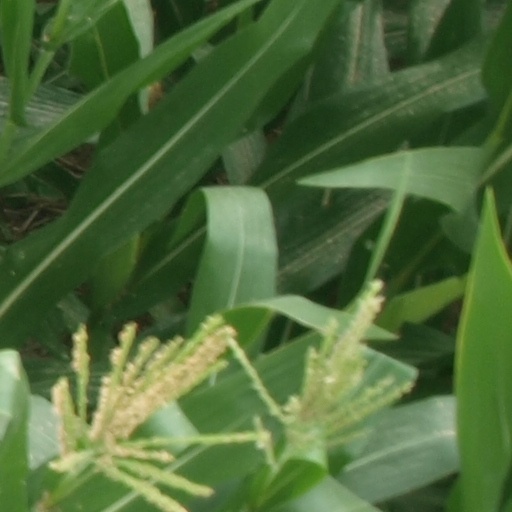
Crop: maize; corn